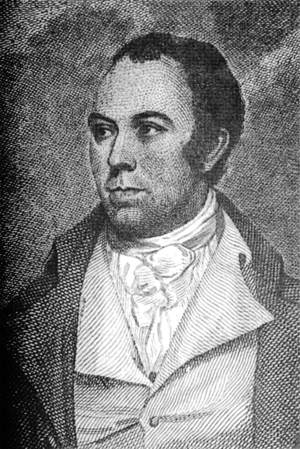
Xylografi
Portræt af Thomas Bewick.
Xylografi er en højtryksteknik, formentlig opfundet af Thomas Bewick.